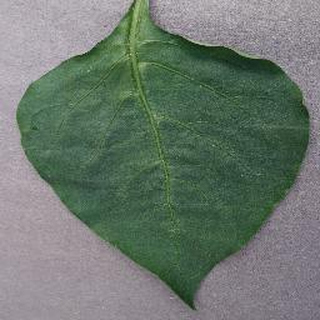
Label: healthy_bell_pepper